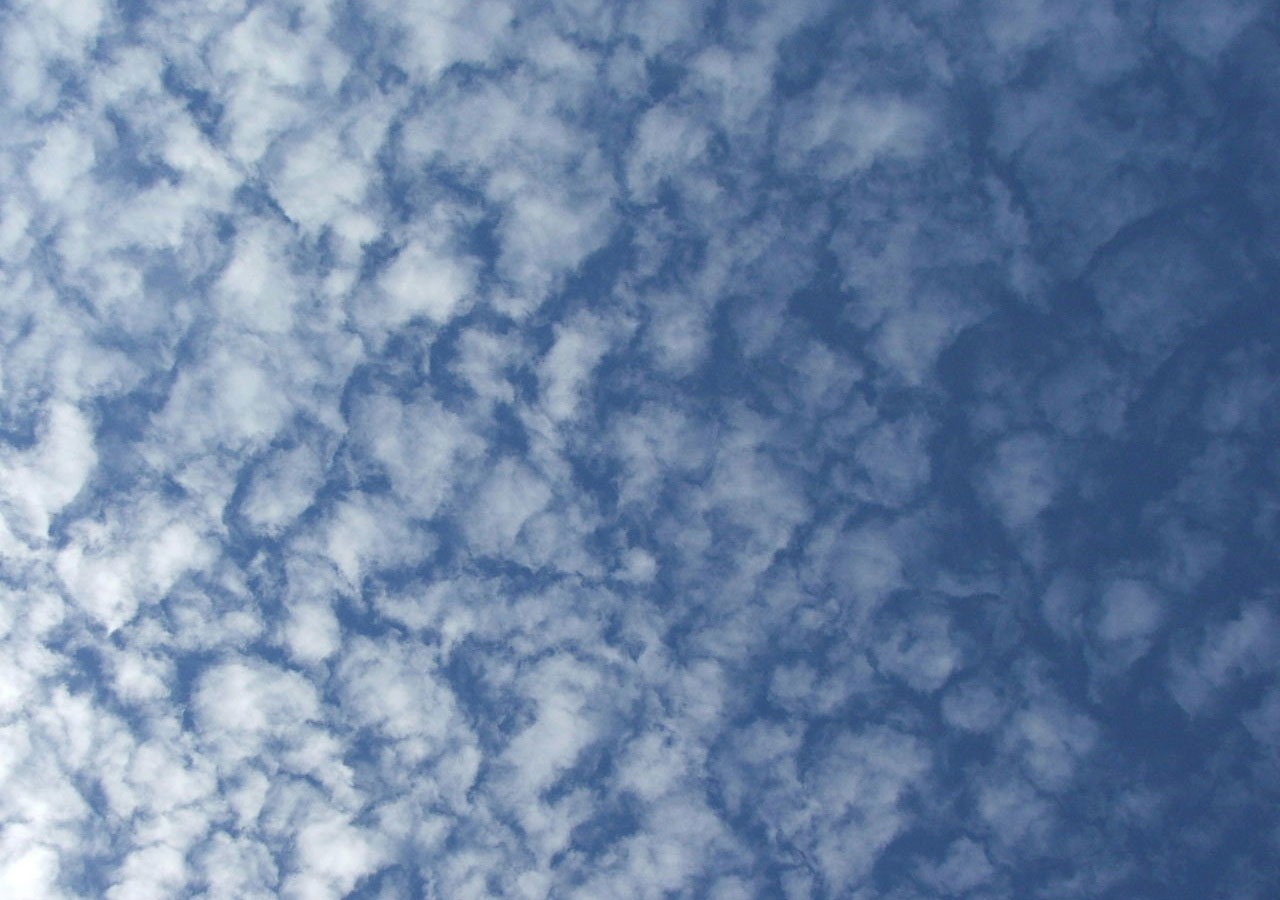
cloud, sky, white, atmosphere, daytime, line, spring, cumulus, blue, clouds, background, day, meteorological phenomenon